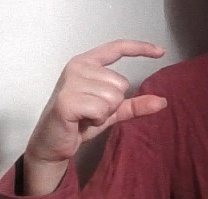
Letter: dal